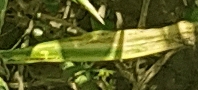
Label: Wheat___Yellow_Rust